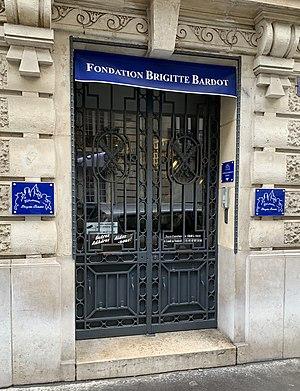
La Fondation Brigitte-Bardot, fondée par Brigitte Bardot en 1986, est une fondation française vouée à la protection des animaux, reconnue d'utilité publique depuis le 21 février 1992.
Brigitte Bardot, née le 28 septembre 1934 à Paris, est une actrice de cinéma, mannequin, chanteuse et militante de la cause animale française.